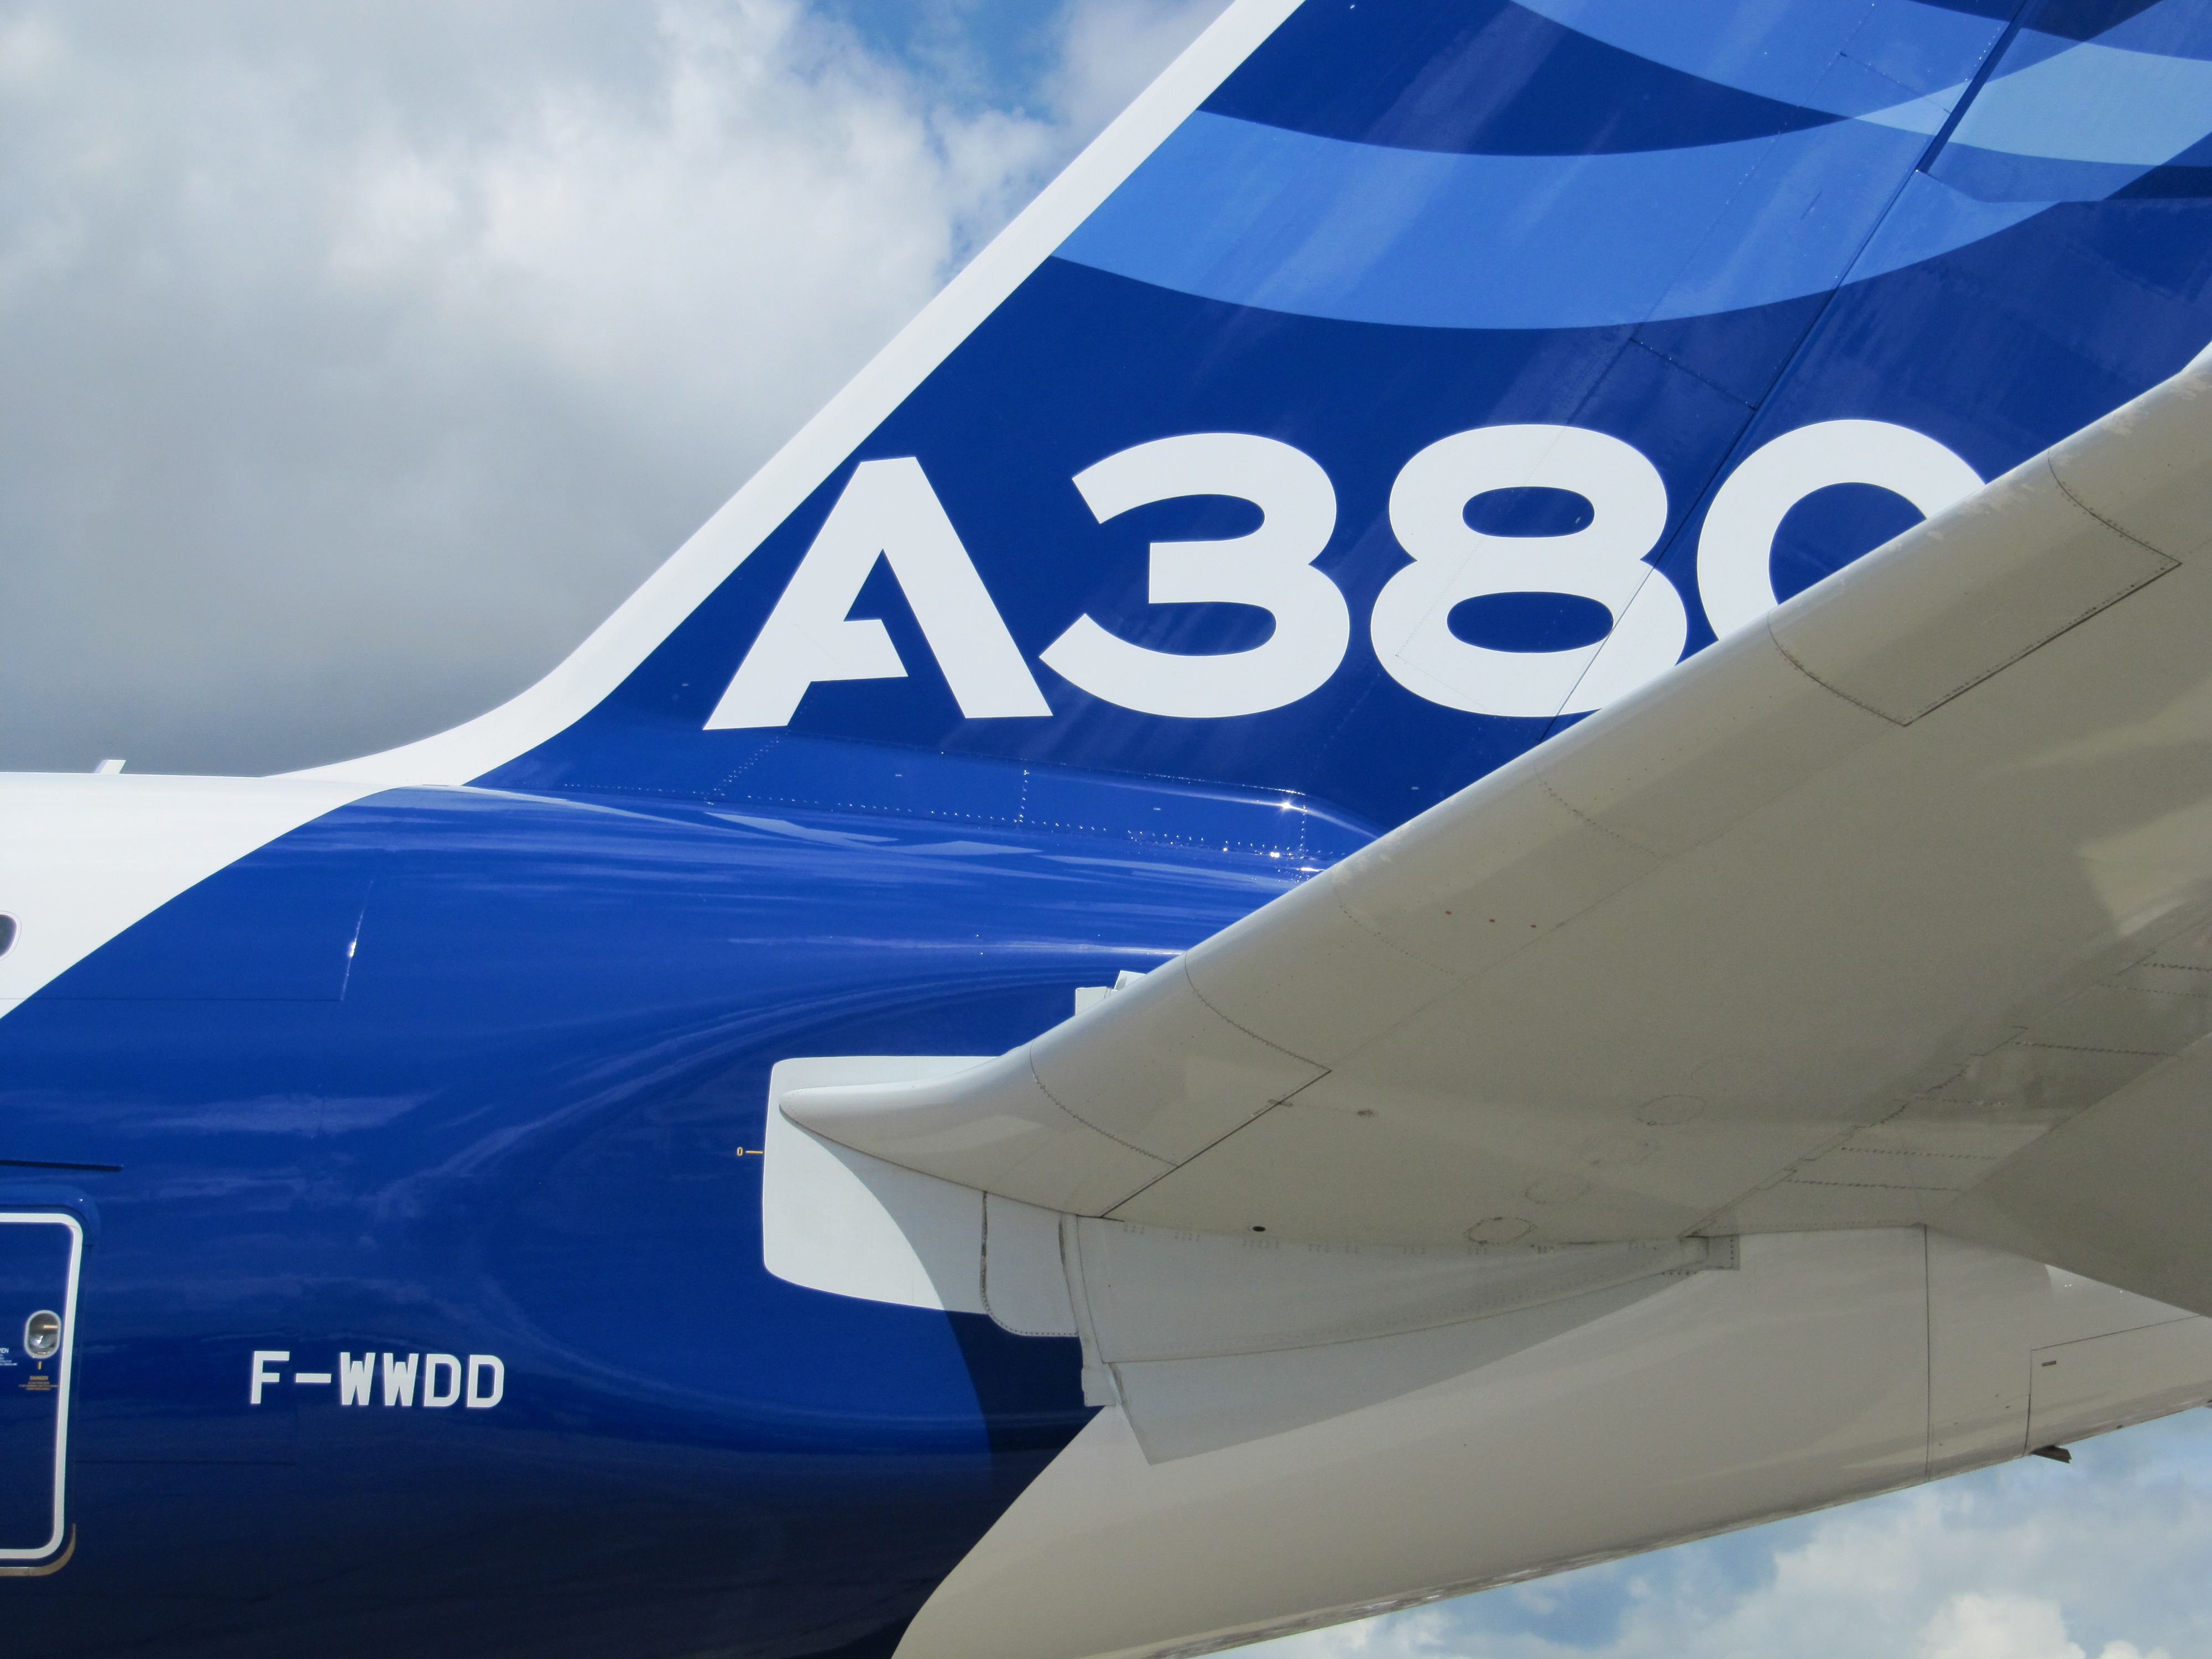
wing, fly, airplane, aircraft, vehicle, airline, aviation, flight, airliner, airbus, a380, boeing, takeoff, air force, jet aircraft, boeing 787 dreamliner, boeing 777, fighter aircraft, boeing 767, air travel, boeing 737, atmosphere of earth, wide body aircraft, narrow body aircraft, aerospace engineering